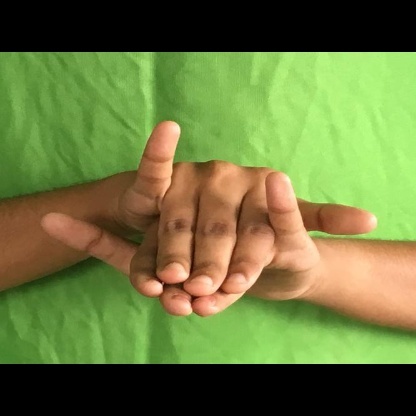
Mudra: Varaha